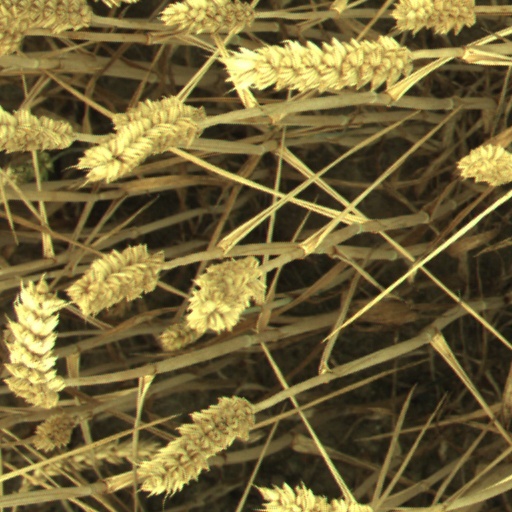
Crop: wheat